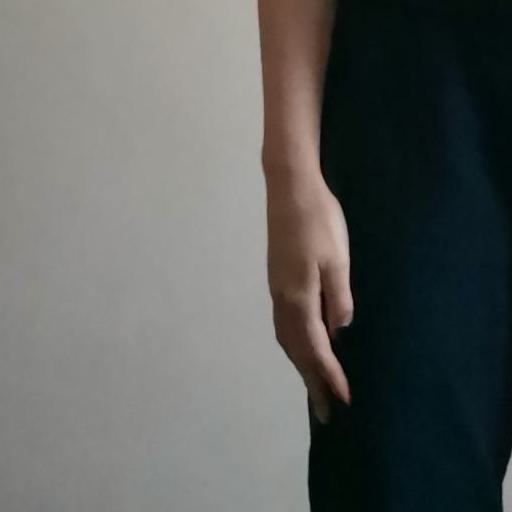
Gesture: no_gesture